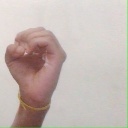
अक्षर: ऊ